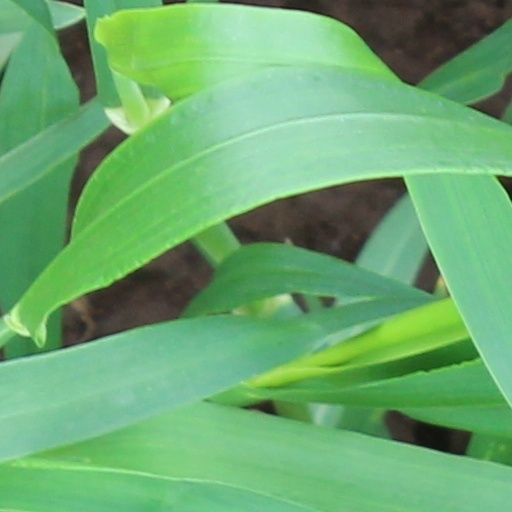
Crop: wheat